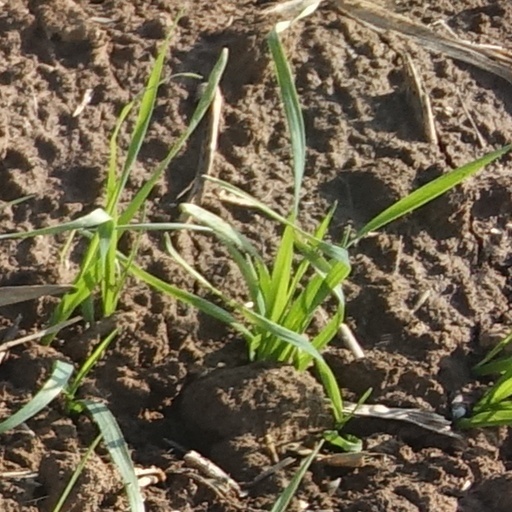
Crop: wheat